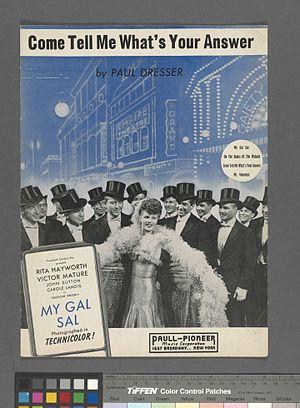
Mon amie Sally est un film musical américain réalisé par Irving Cummings, sorti en 1942. Il est inspiré de la vie du compositeur Paul Dresser.